Island reserves

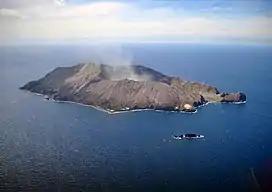
Whakaari / White Island, a private scenic reserve

Island reserves or island sanctuaries are offshore islands of New Zealand set aside by the New Zealand Government as reserves for endemic and native species.